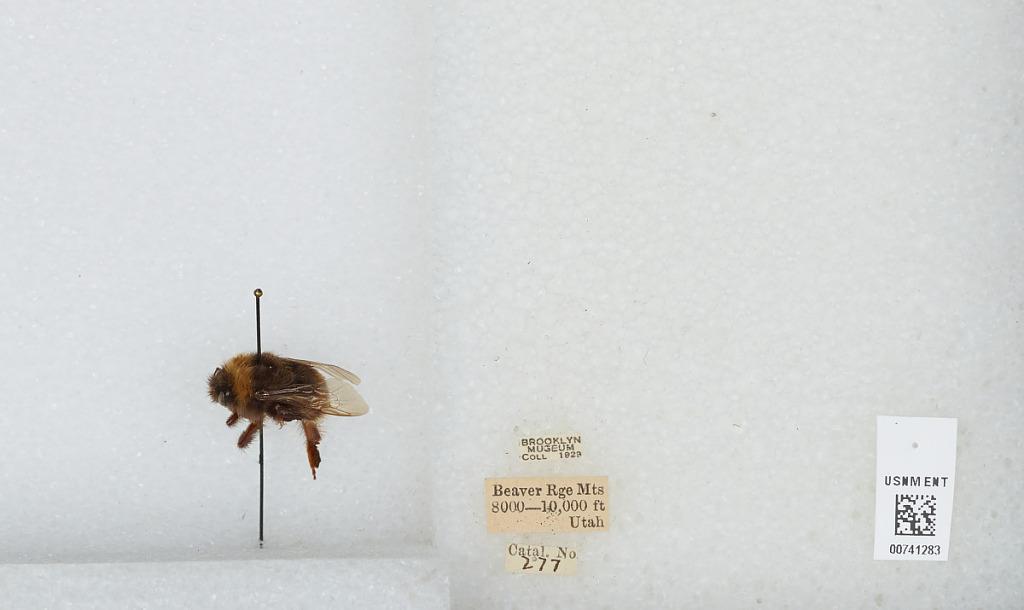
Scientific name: Bombus (Bombus) occidentalis Greene
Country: United States
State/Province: Utah
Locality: Beaver Ridge Mountains
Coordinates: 38.1536, -112.611